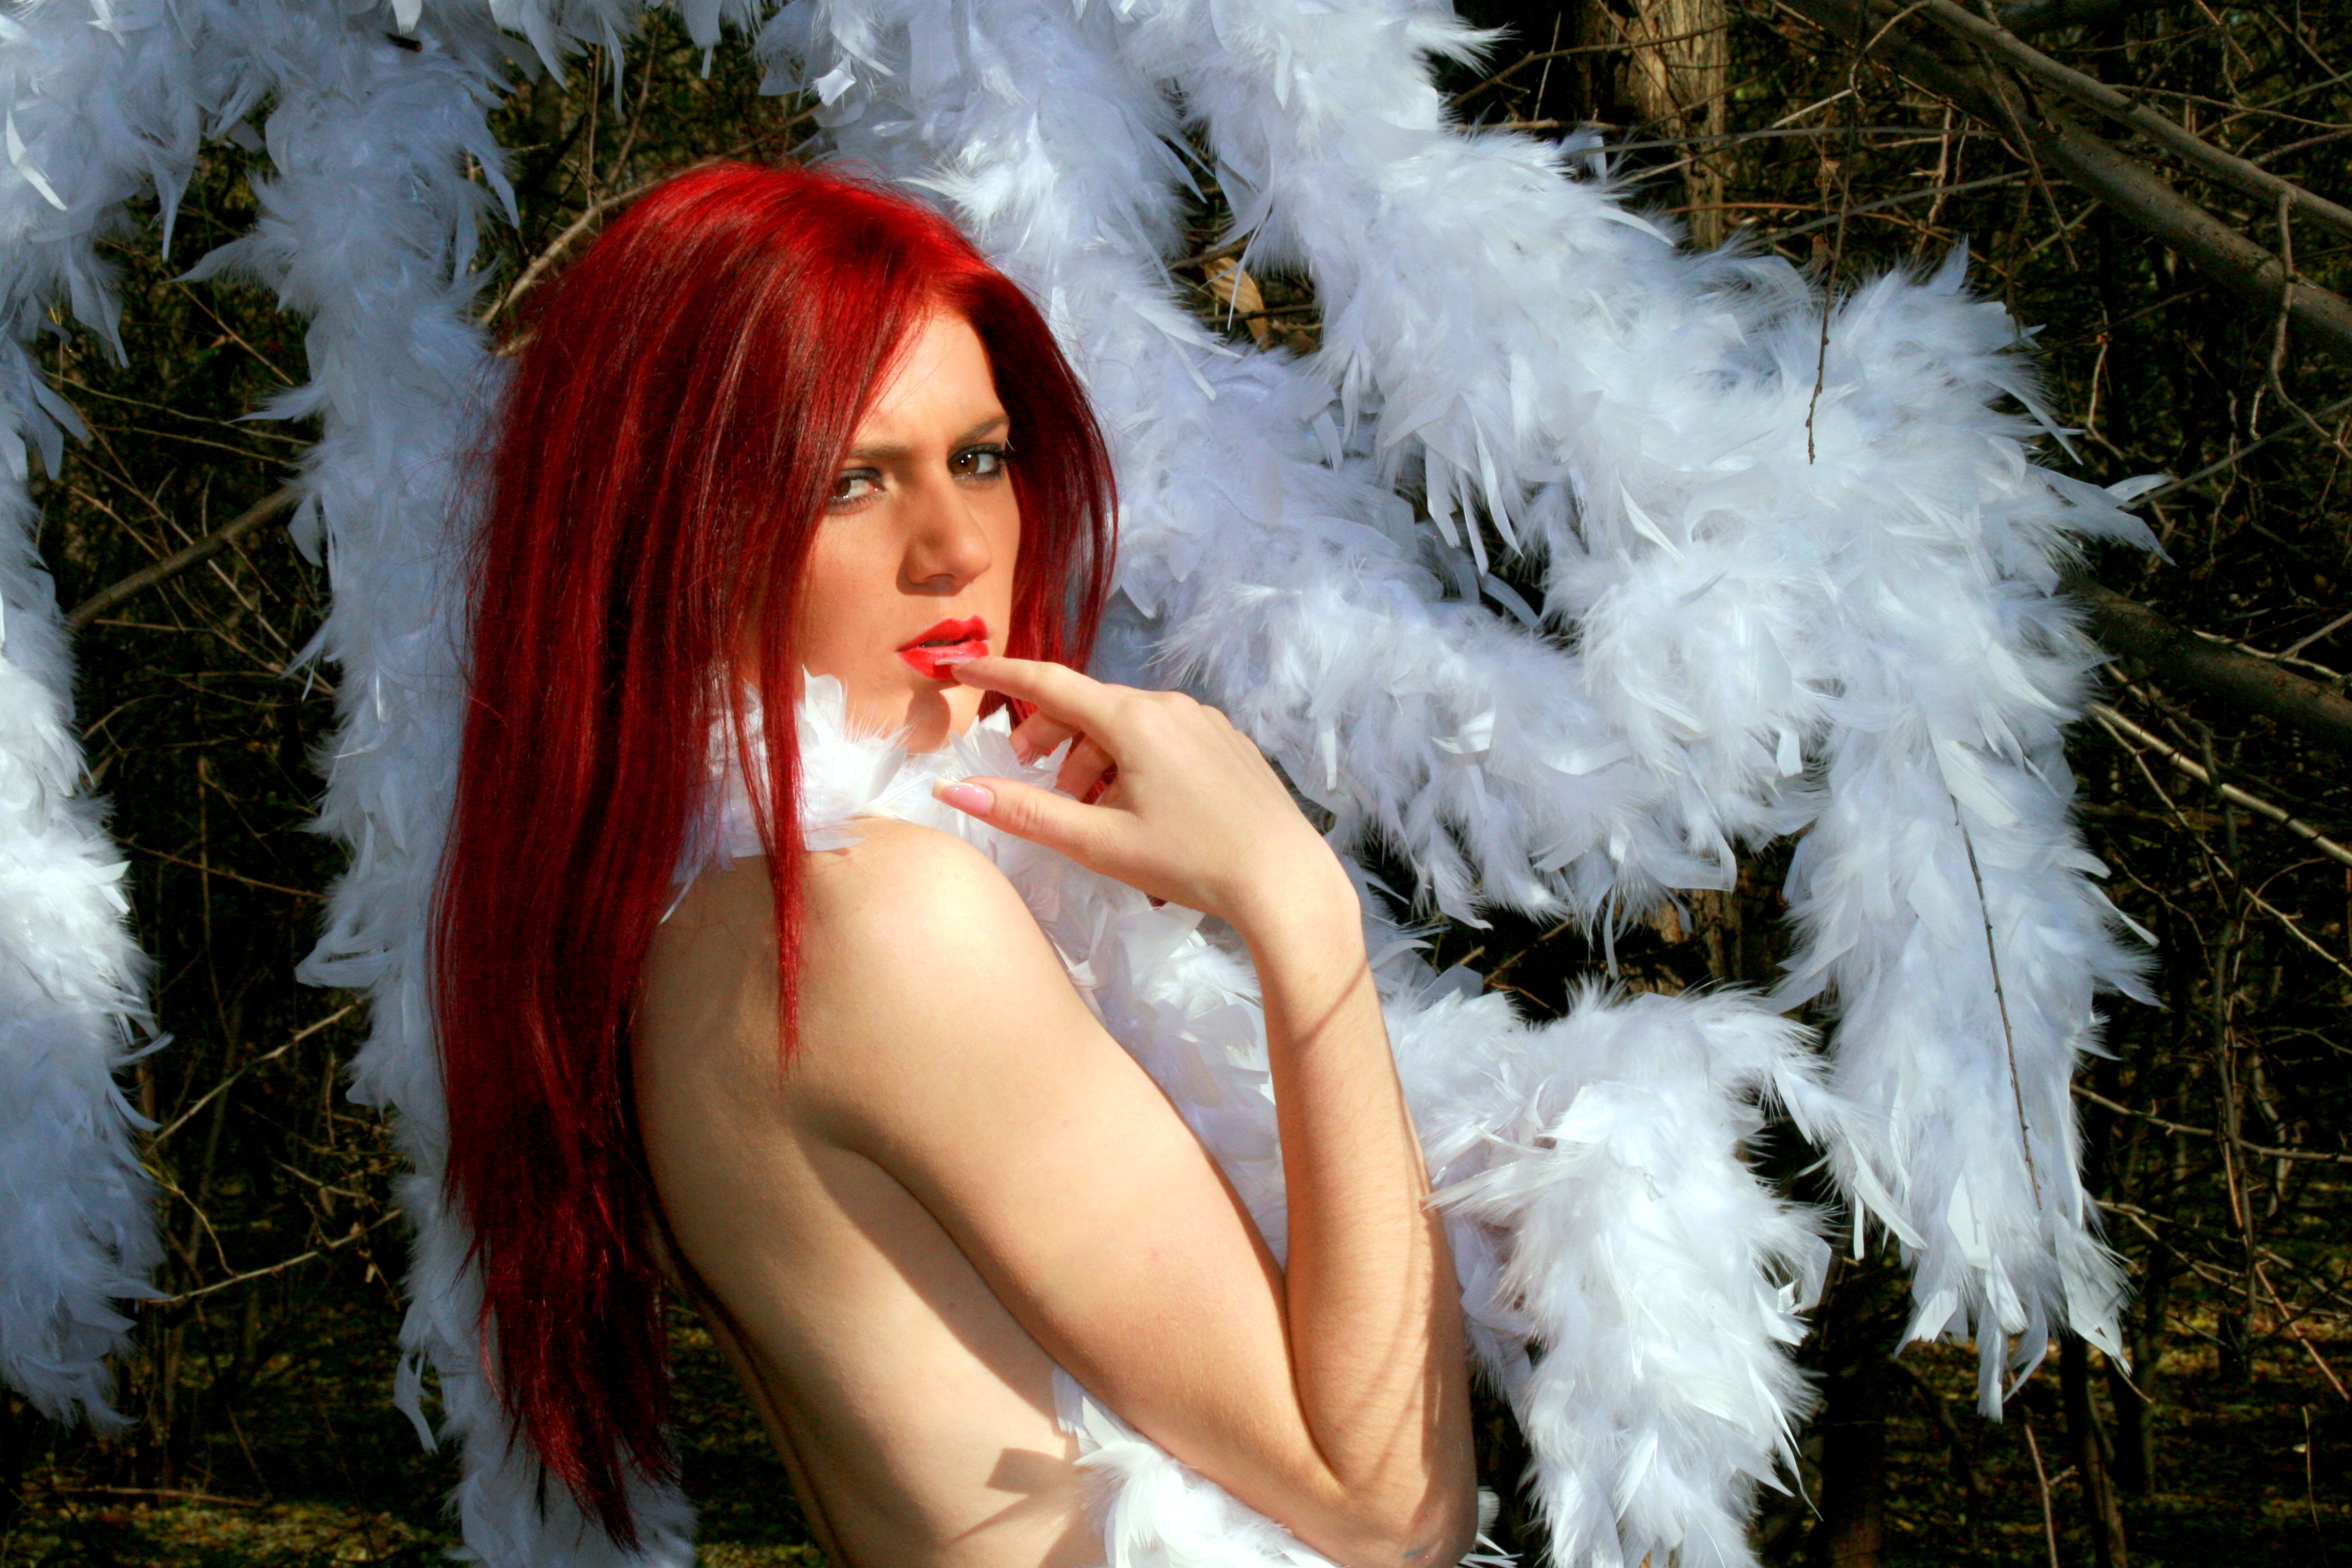
forest, girl, white, model, autumn, clothing, lady, feather, red hair, beauty, blond, costume, seductive, snowflakes